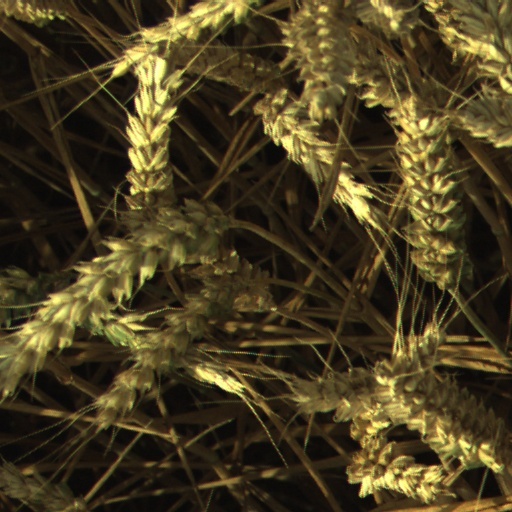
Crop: wheat